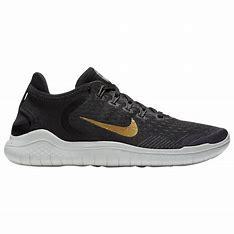
Brand: Nike
Model: Free RN 2018